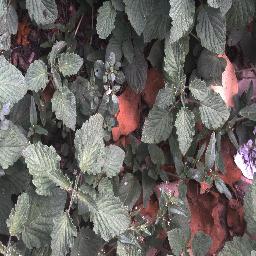
Label: negative